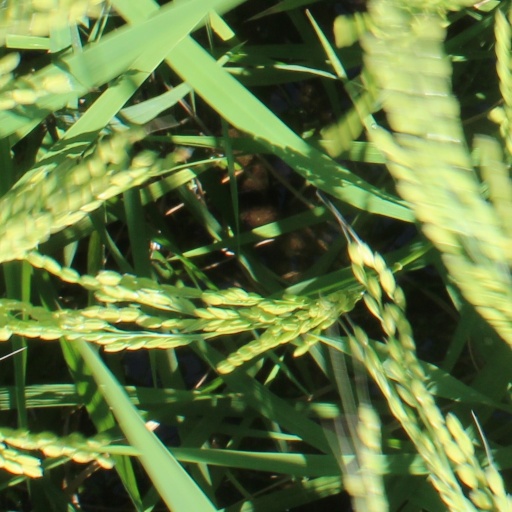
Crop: rice